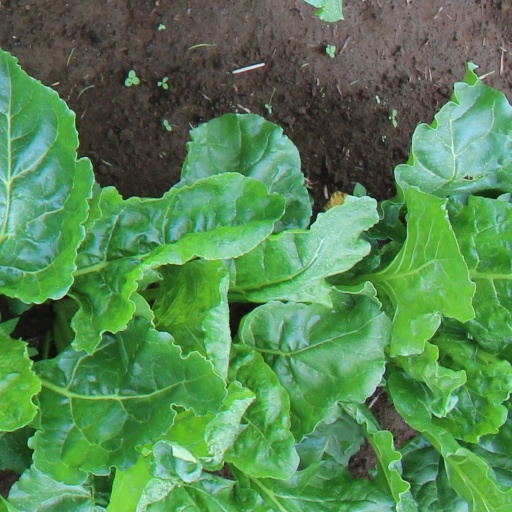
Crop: sugar beet